Flores scops owl

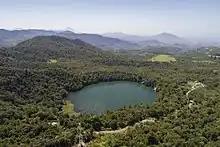
Danau Ranamese in Flores, the site of an observation in 2005

Prior to more recent observations, there were only six records of sightings of the Flores scops owl by Alfred Everett in 1896. These sightings of the three Flores scops owls were discovered in the Todo Mountains in southwest Flores, and the birds were captured to be held in captivity. More recent observations were made by Robert Hutchinson, James Eaton, and Bram Demeulemeester on June 20, 2005, at Danau Ranamese. Four owls were sighted in the tall secluded trees of Flores.